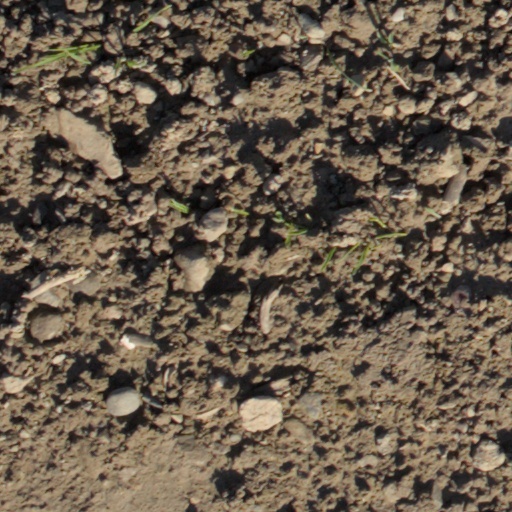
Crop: wheat